Pascual Boing

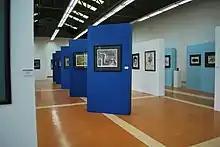
Works from the permanent collection on display at the Centro de Educación Continua Unidad Allende IPN

During the strike of 1982–1985, workers were supported by over 320 artists. After the workers won the right to take over the company, these artists along with the Salón de la Plástica Mexicana and Taller de Gráfica Popular began a project to auction donated works to raise the money needed to restart the idle plants. The project gathered 524 works of art. However, most of the donated paintings were not sold for various reasons ending with the obtaining of the needed money from the main union of the Universidad Nacional Autónoma de México.